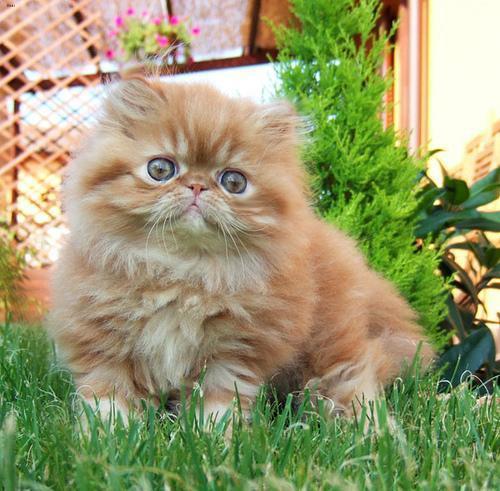
Persian